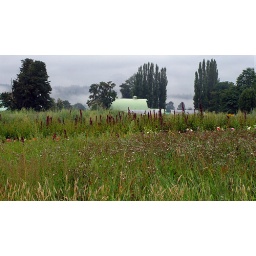
Liked the subdued colors of fading flowers in this part of the field